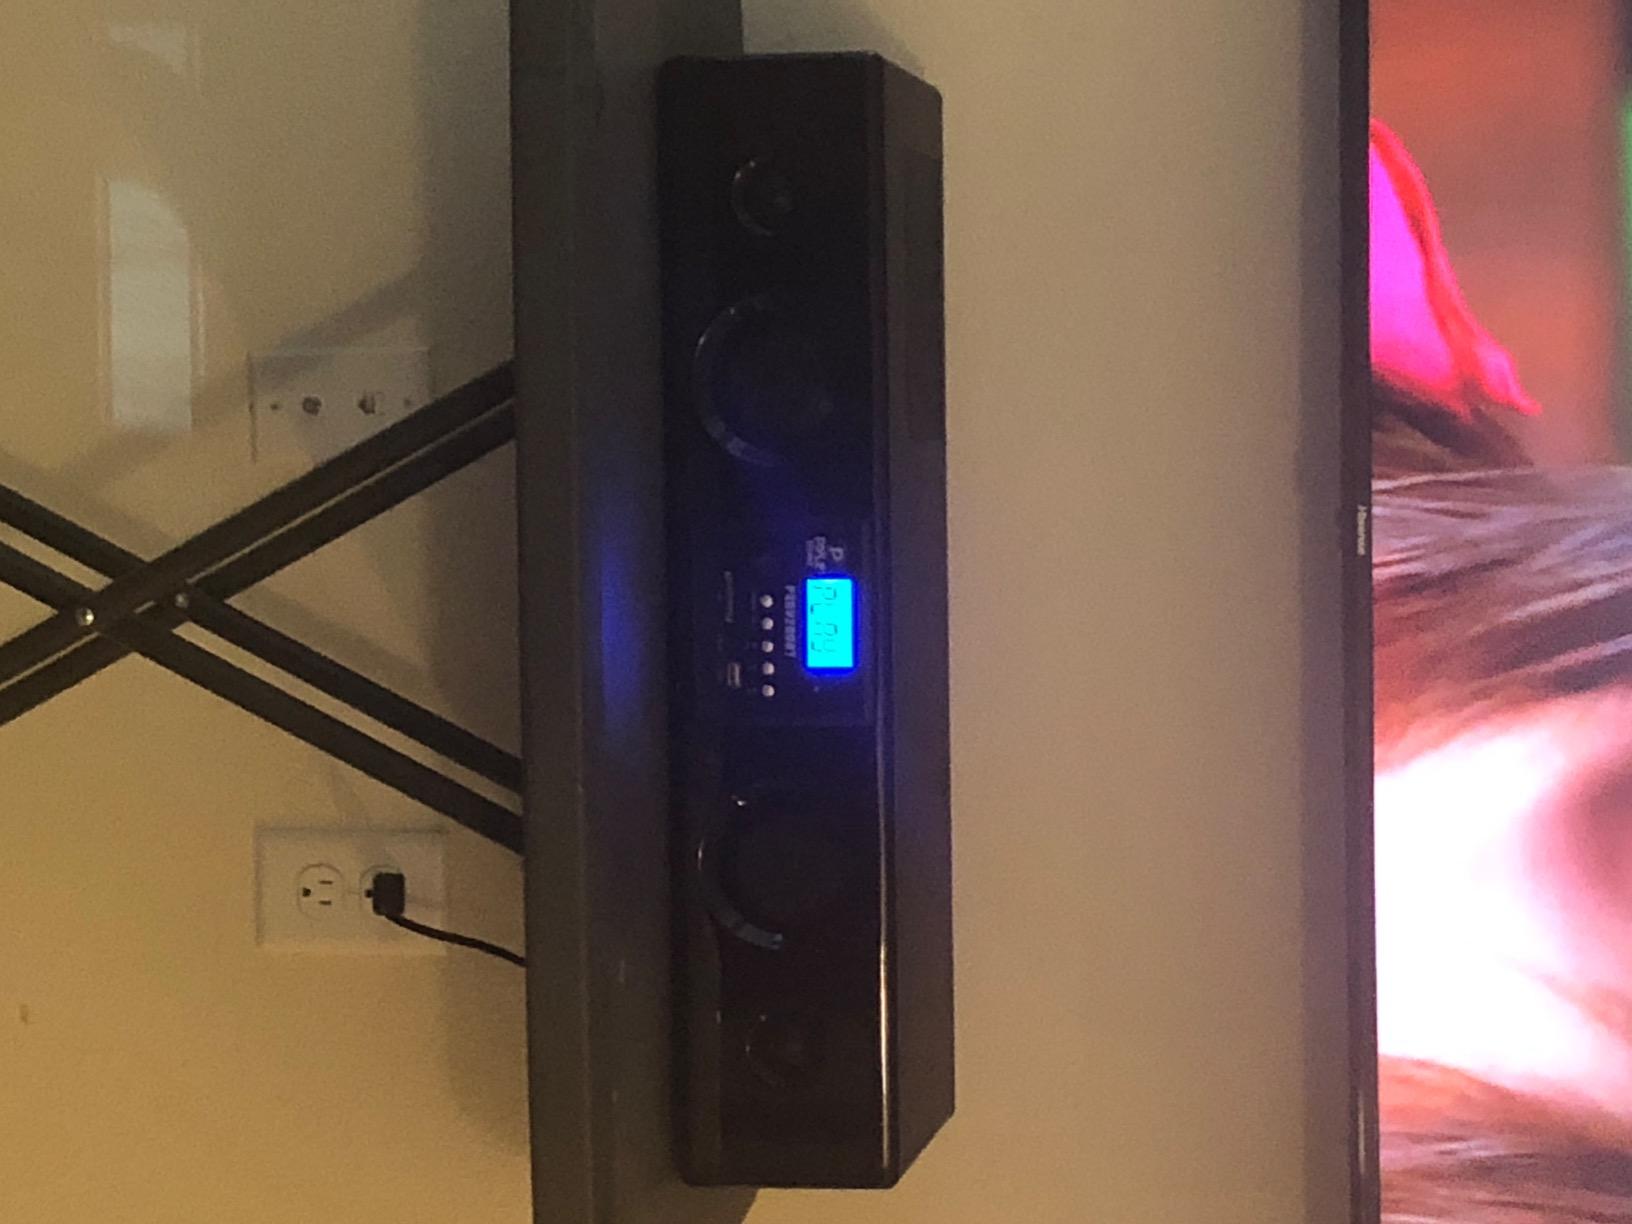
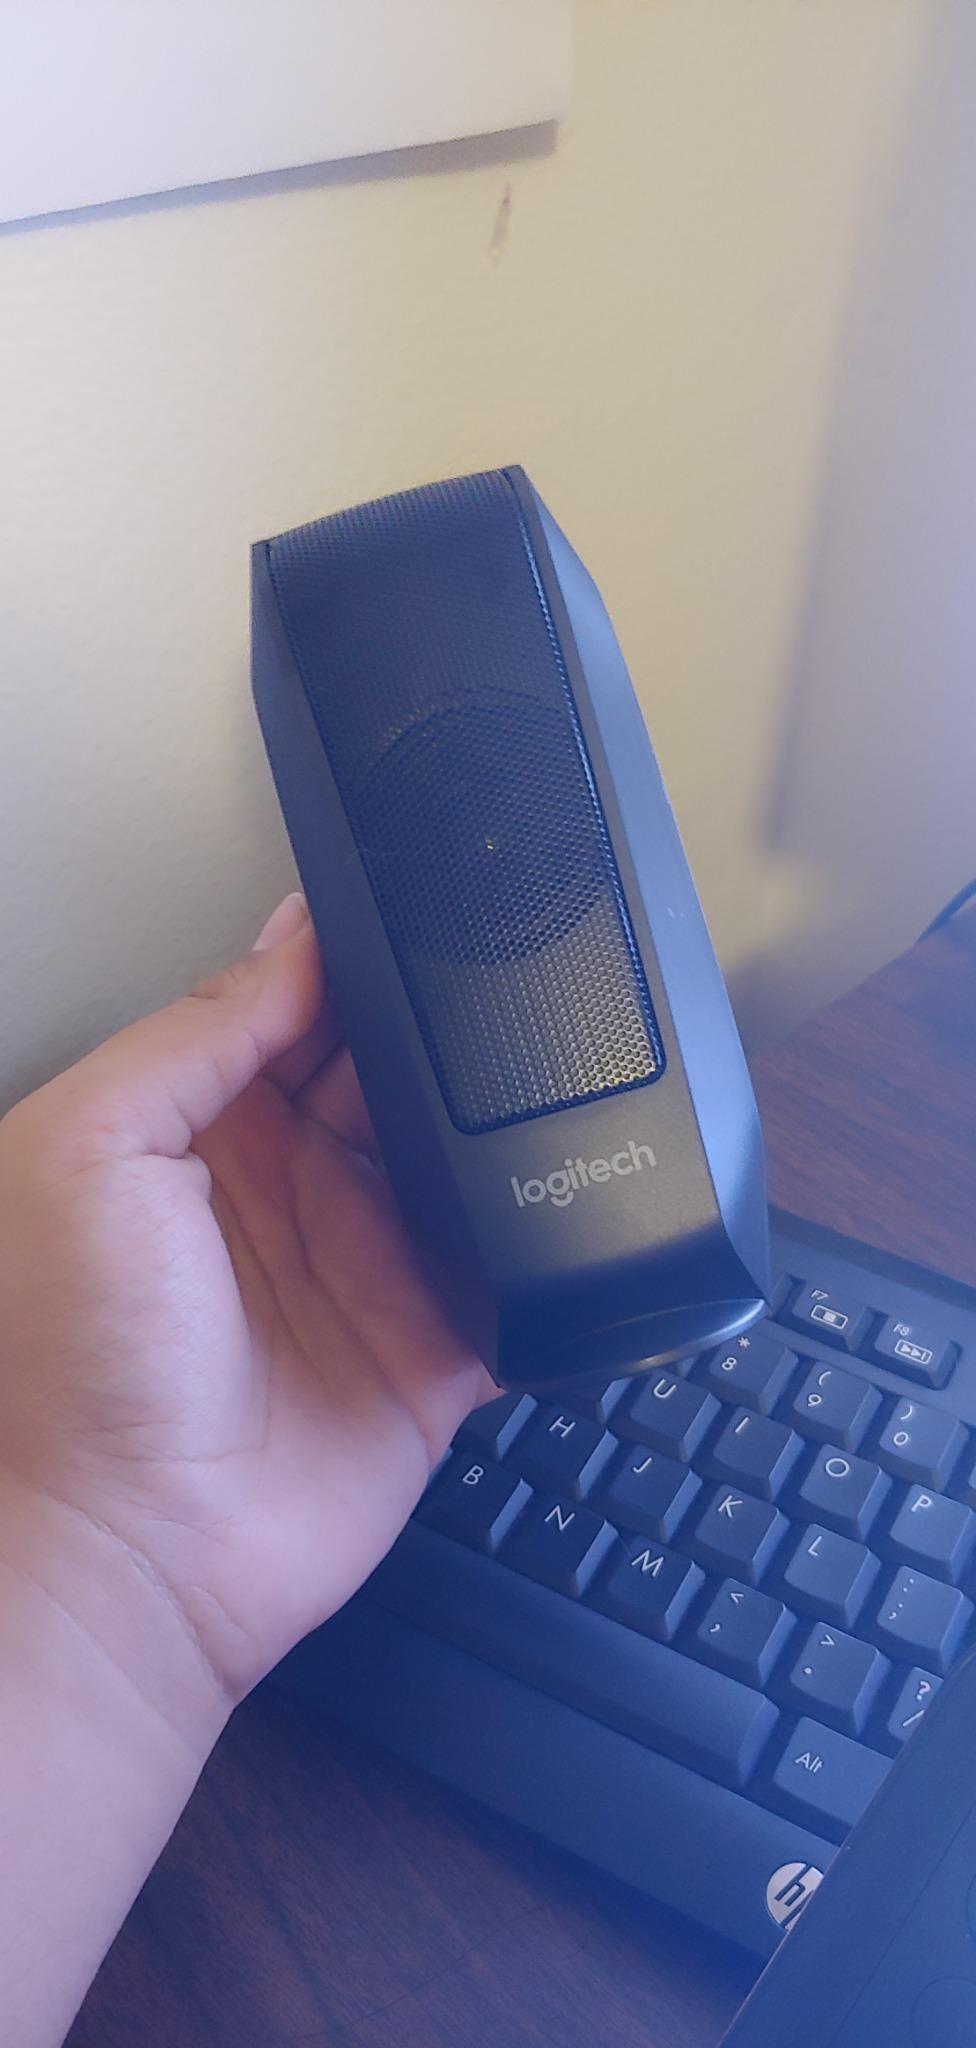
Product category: speaker
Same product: no